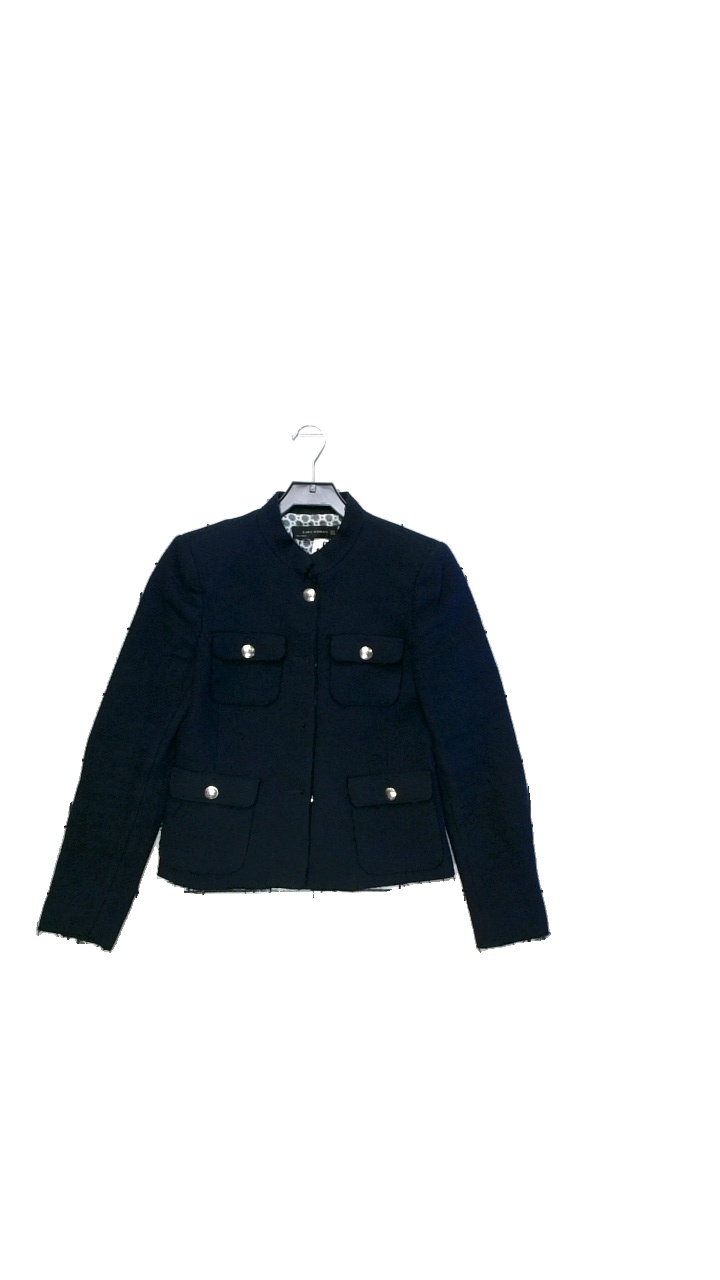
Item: Blazer (Ladies)
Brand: Zara
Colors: Blue
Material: Shell 65% cotton, 28% linen, 6% polyester, 1% elastane. Lining 100% acetate
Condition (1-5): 4
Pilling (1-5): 4
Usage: Reuse
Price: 100-150